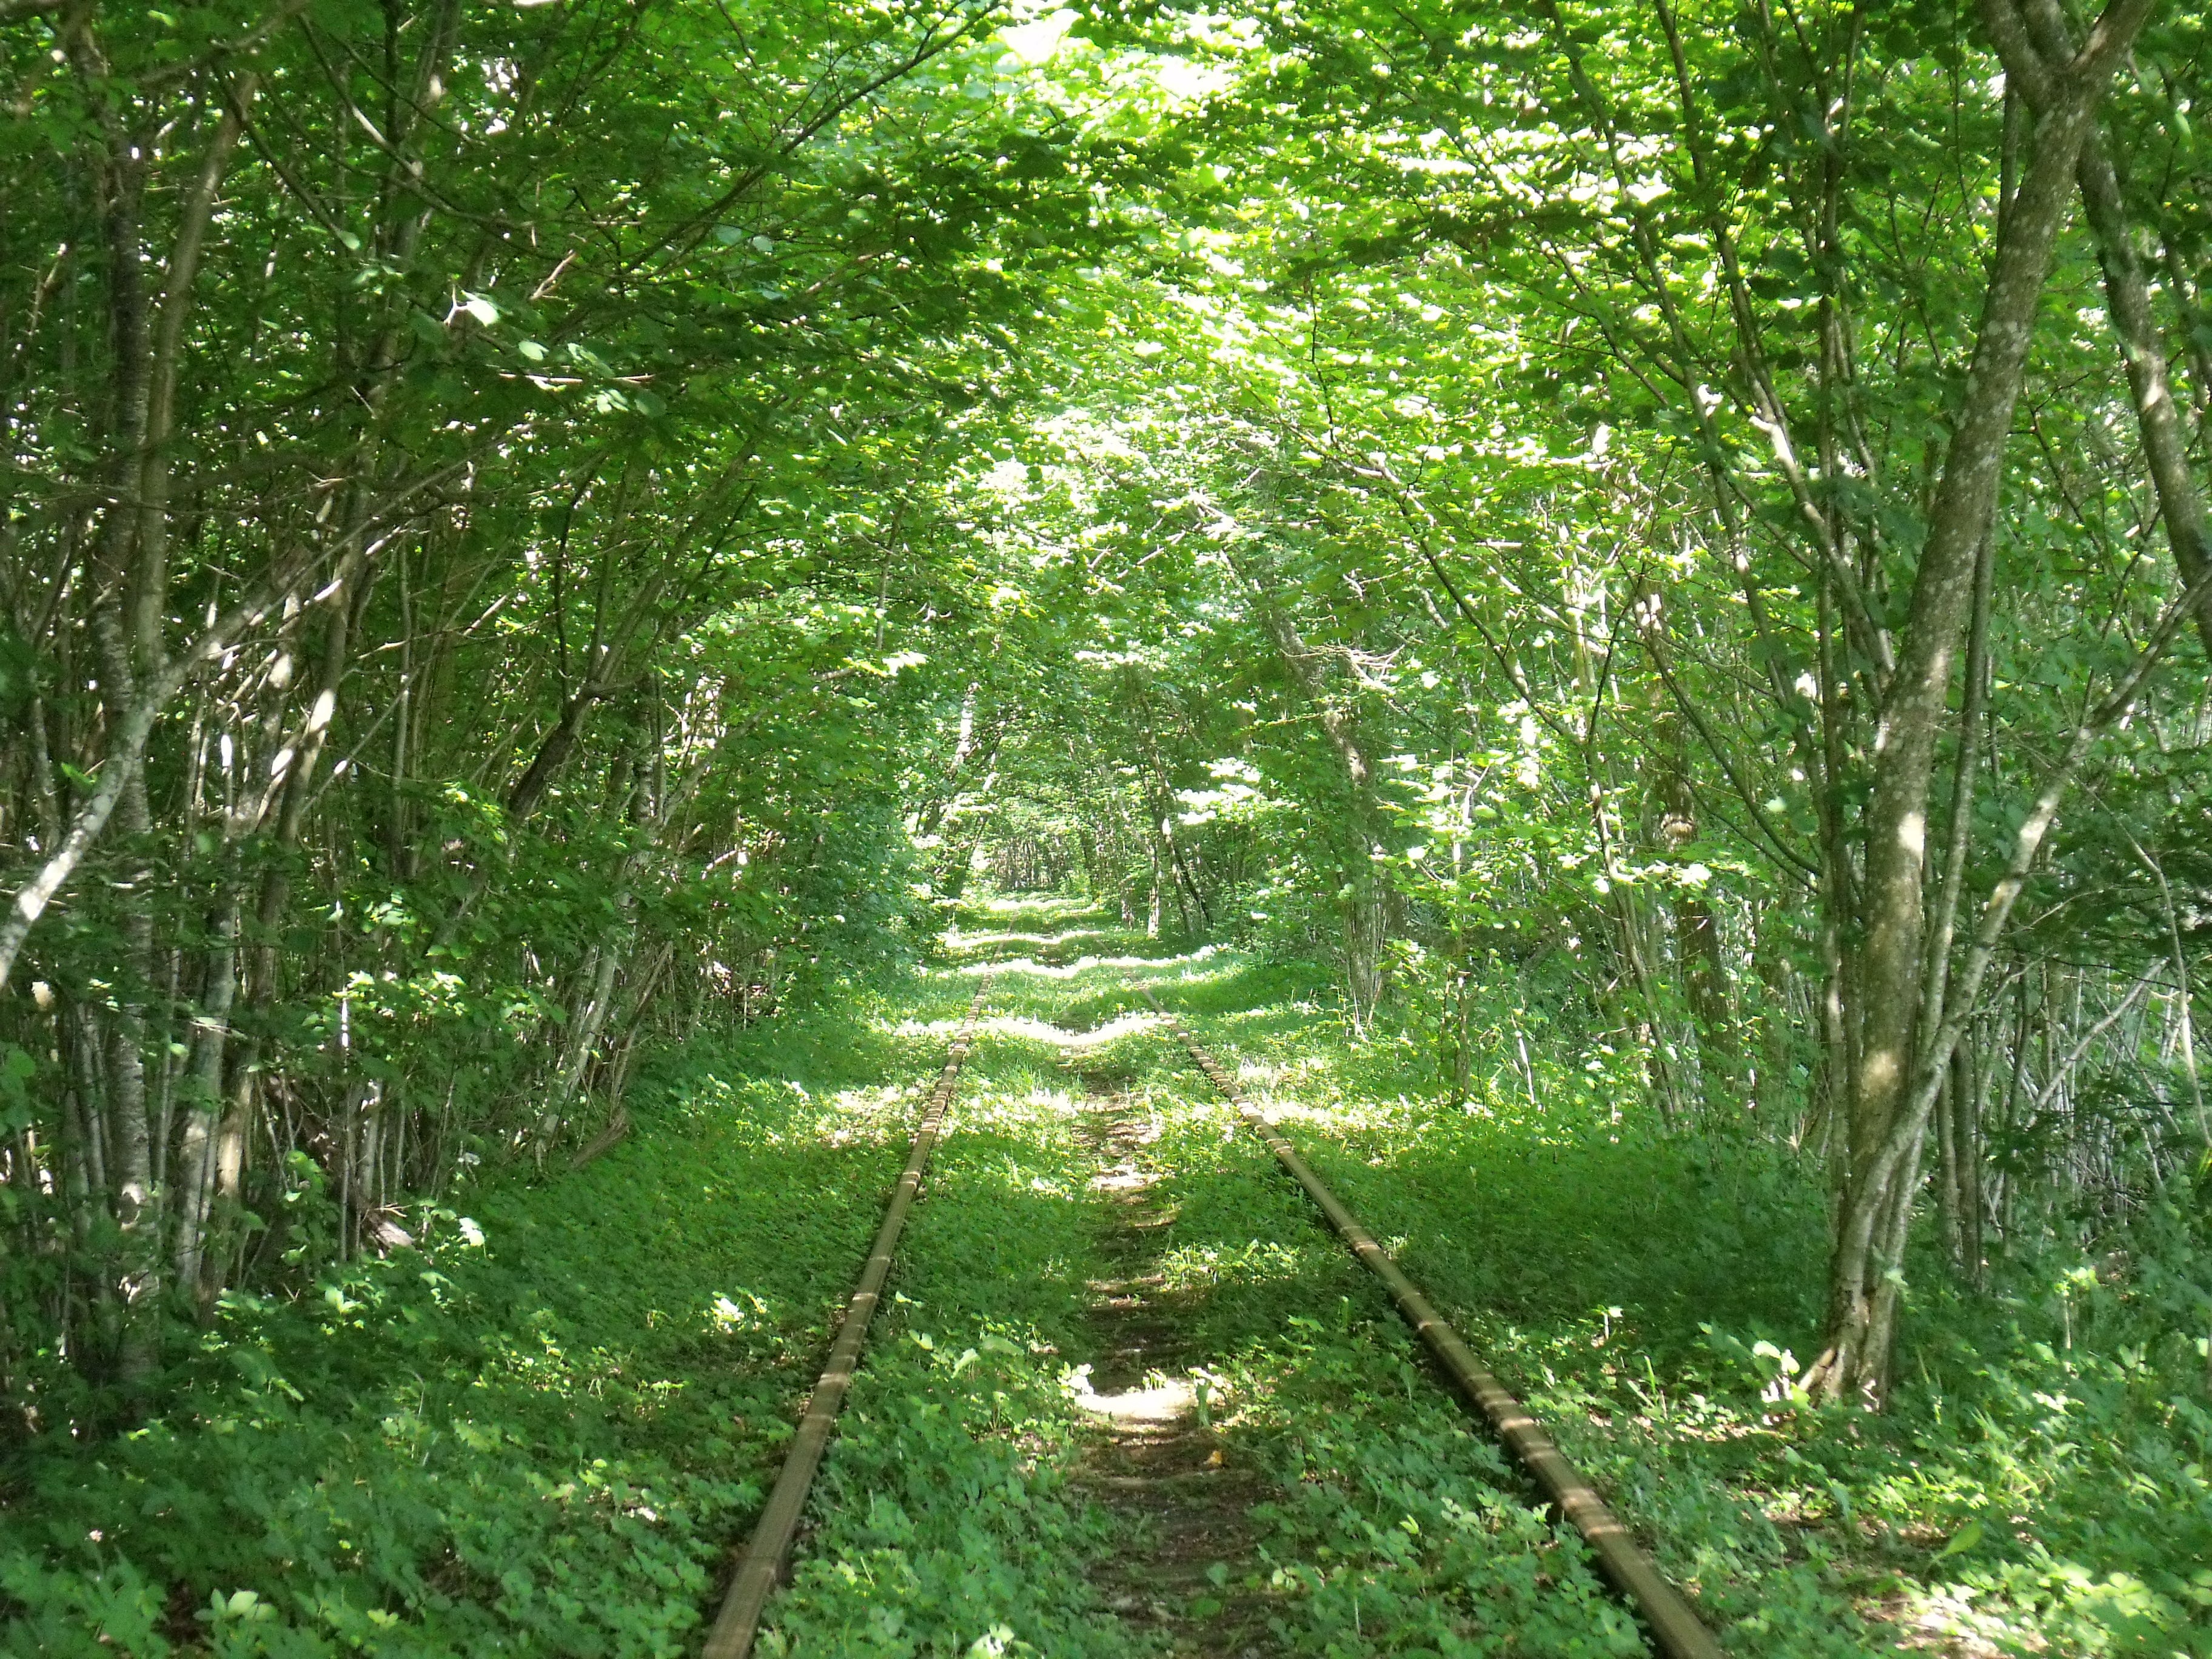
tree, forest, trail, meadow, sunlight, leaf, trolley, green, jungle, vegetation, rainforest, deciduous, woodland, habitat, ecosystem, old train, nature reserve, sense, biome, old growth forest, natural environment, temperate broadleaf and mixed forest, temperate coniferous forest, riparian forest